Jim Qualls

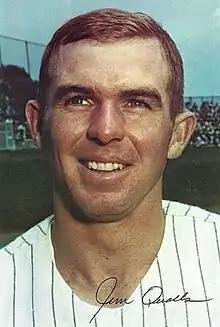
Qualls in 1969 with the Chicago Cubs

James Robert Qualls (born October 9, 1946) is an American former professional baseball player who appeared in 63 games in Major League Baseball as an outfielder and pinch-hitting specialist for the Chicago Cubs, Montreal Expos and Chicago White Sox. He also played in two seasons in Japan for the Kintetsu Buffaloes. Born in Exeter, California, he was a switch-hitter who threw right-handed; he stood tall and weighed .